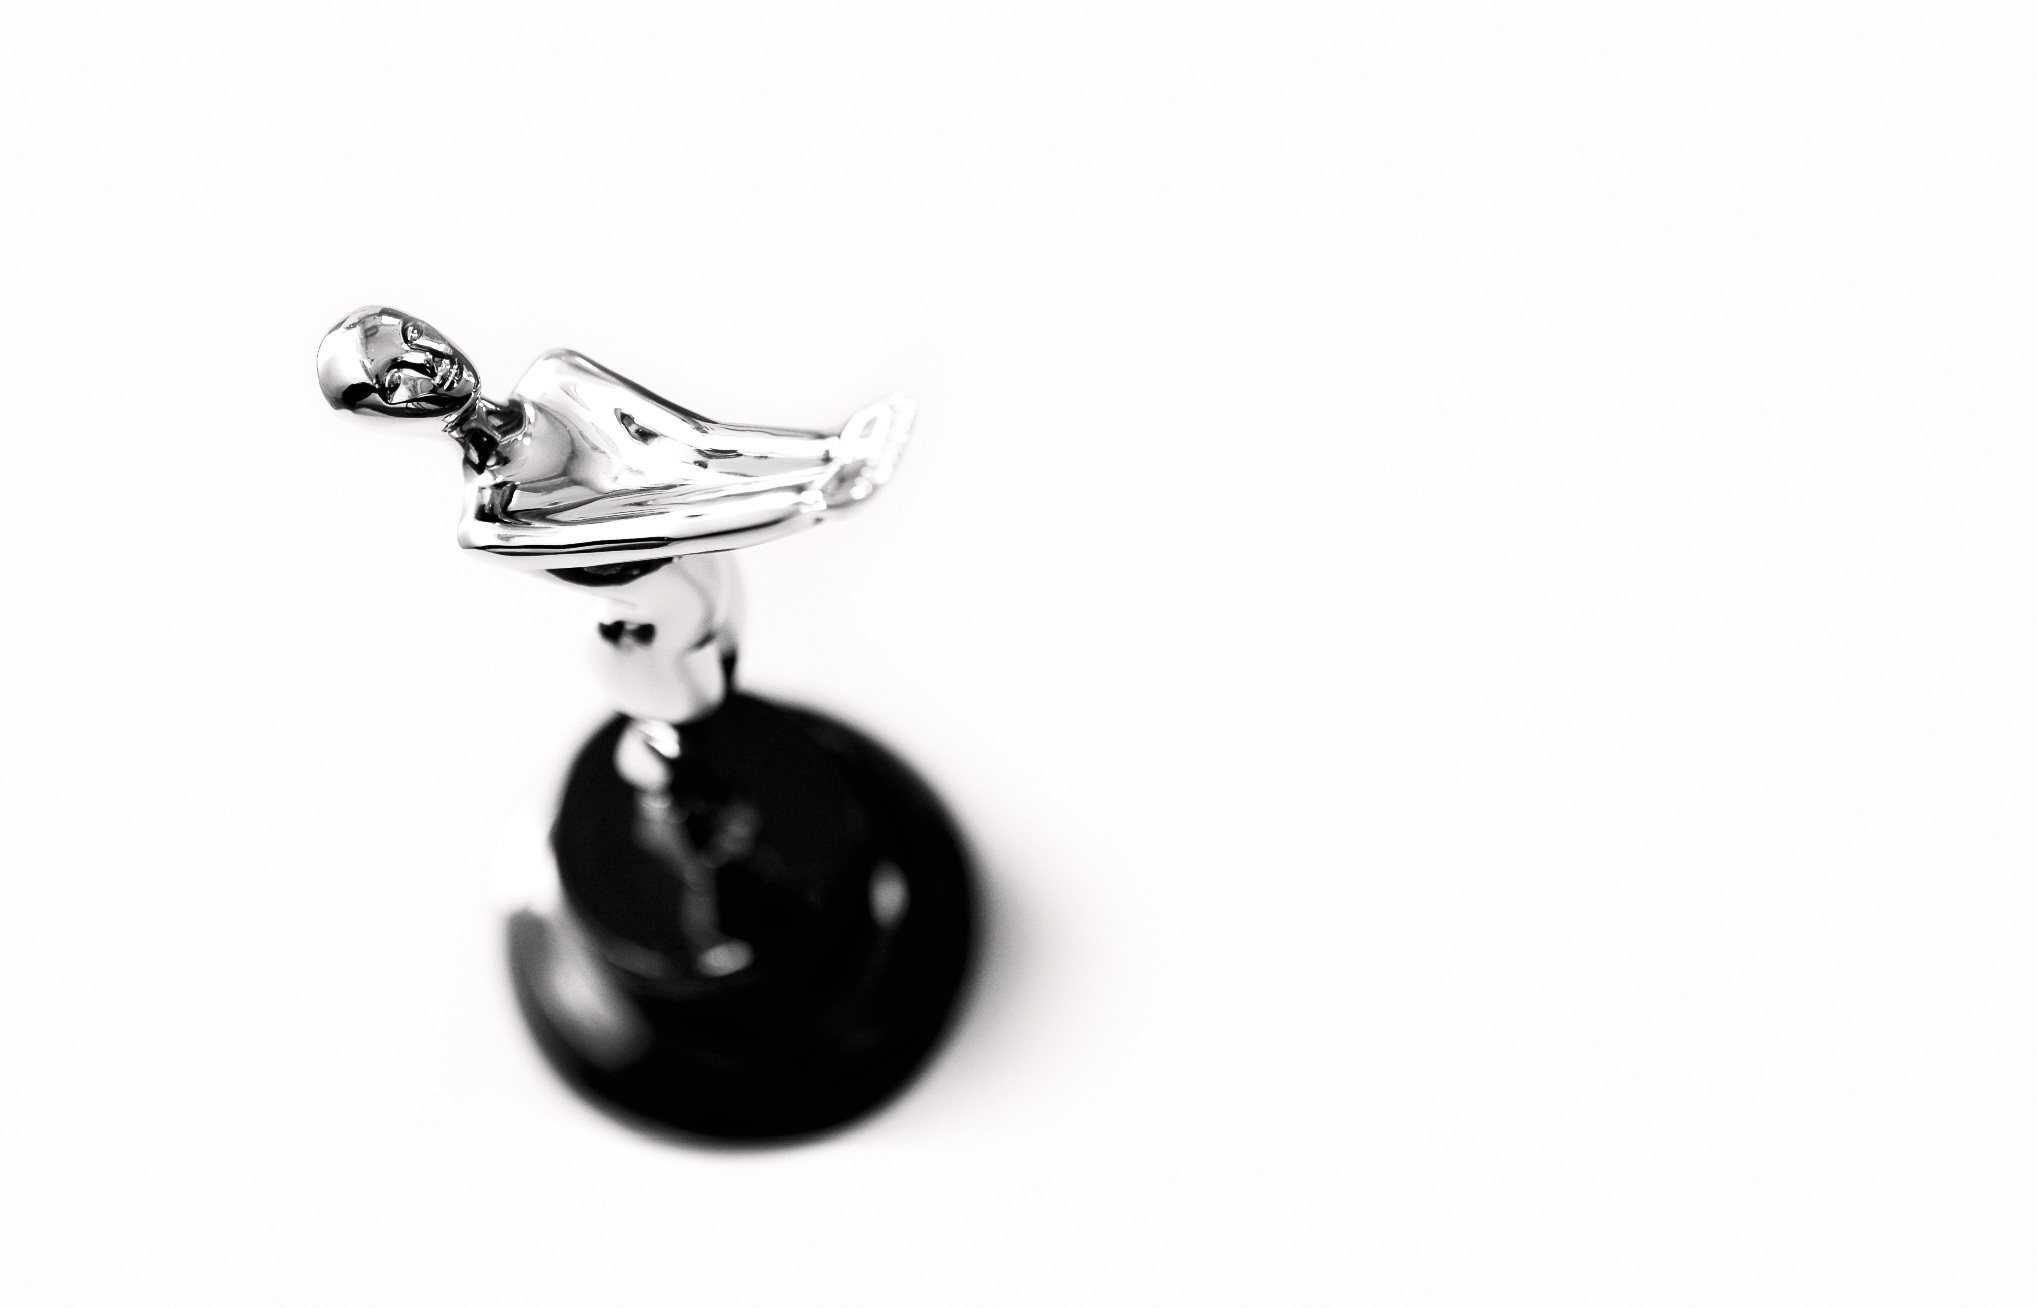
person, people, white, car, star, view, profile, web, repair, symbol, phone, business, black, process, jewellery, arrow, power, video, report, footwear, flat, download, navigation, sale, icon, document, ok, interface, save, search, form, award, check, select, price, pictogram, certificate, glyph, fashion accessory, body jewelry